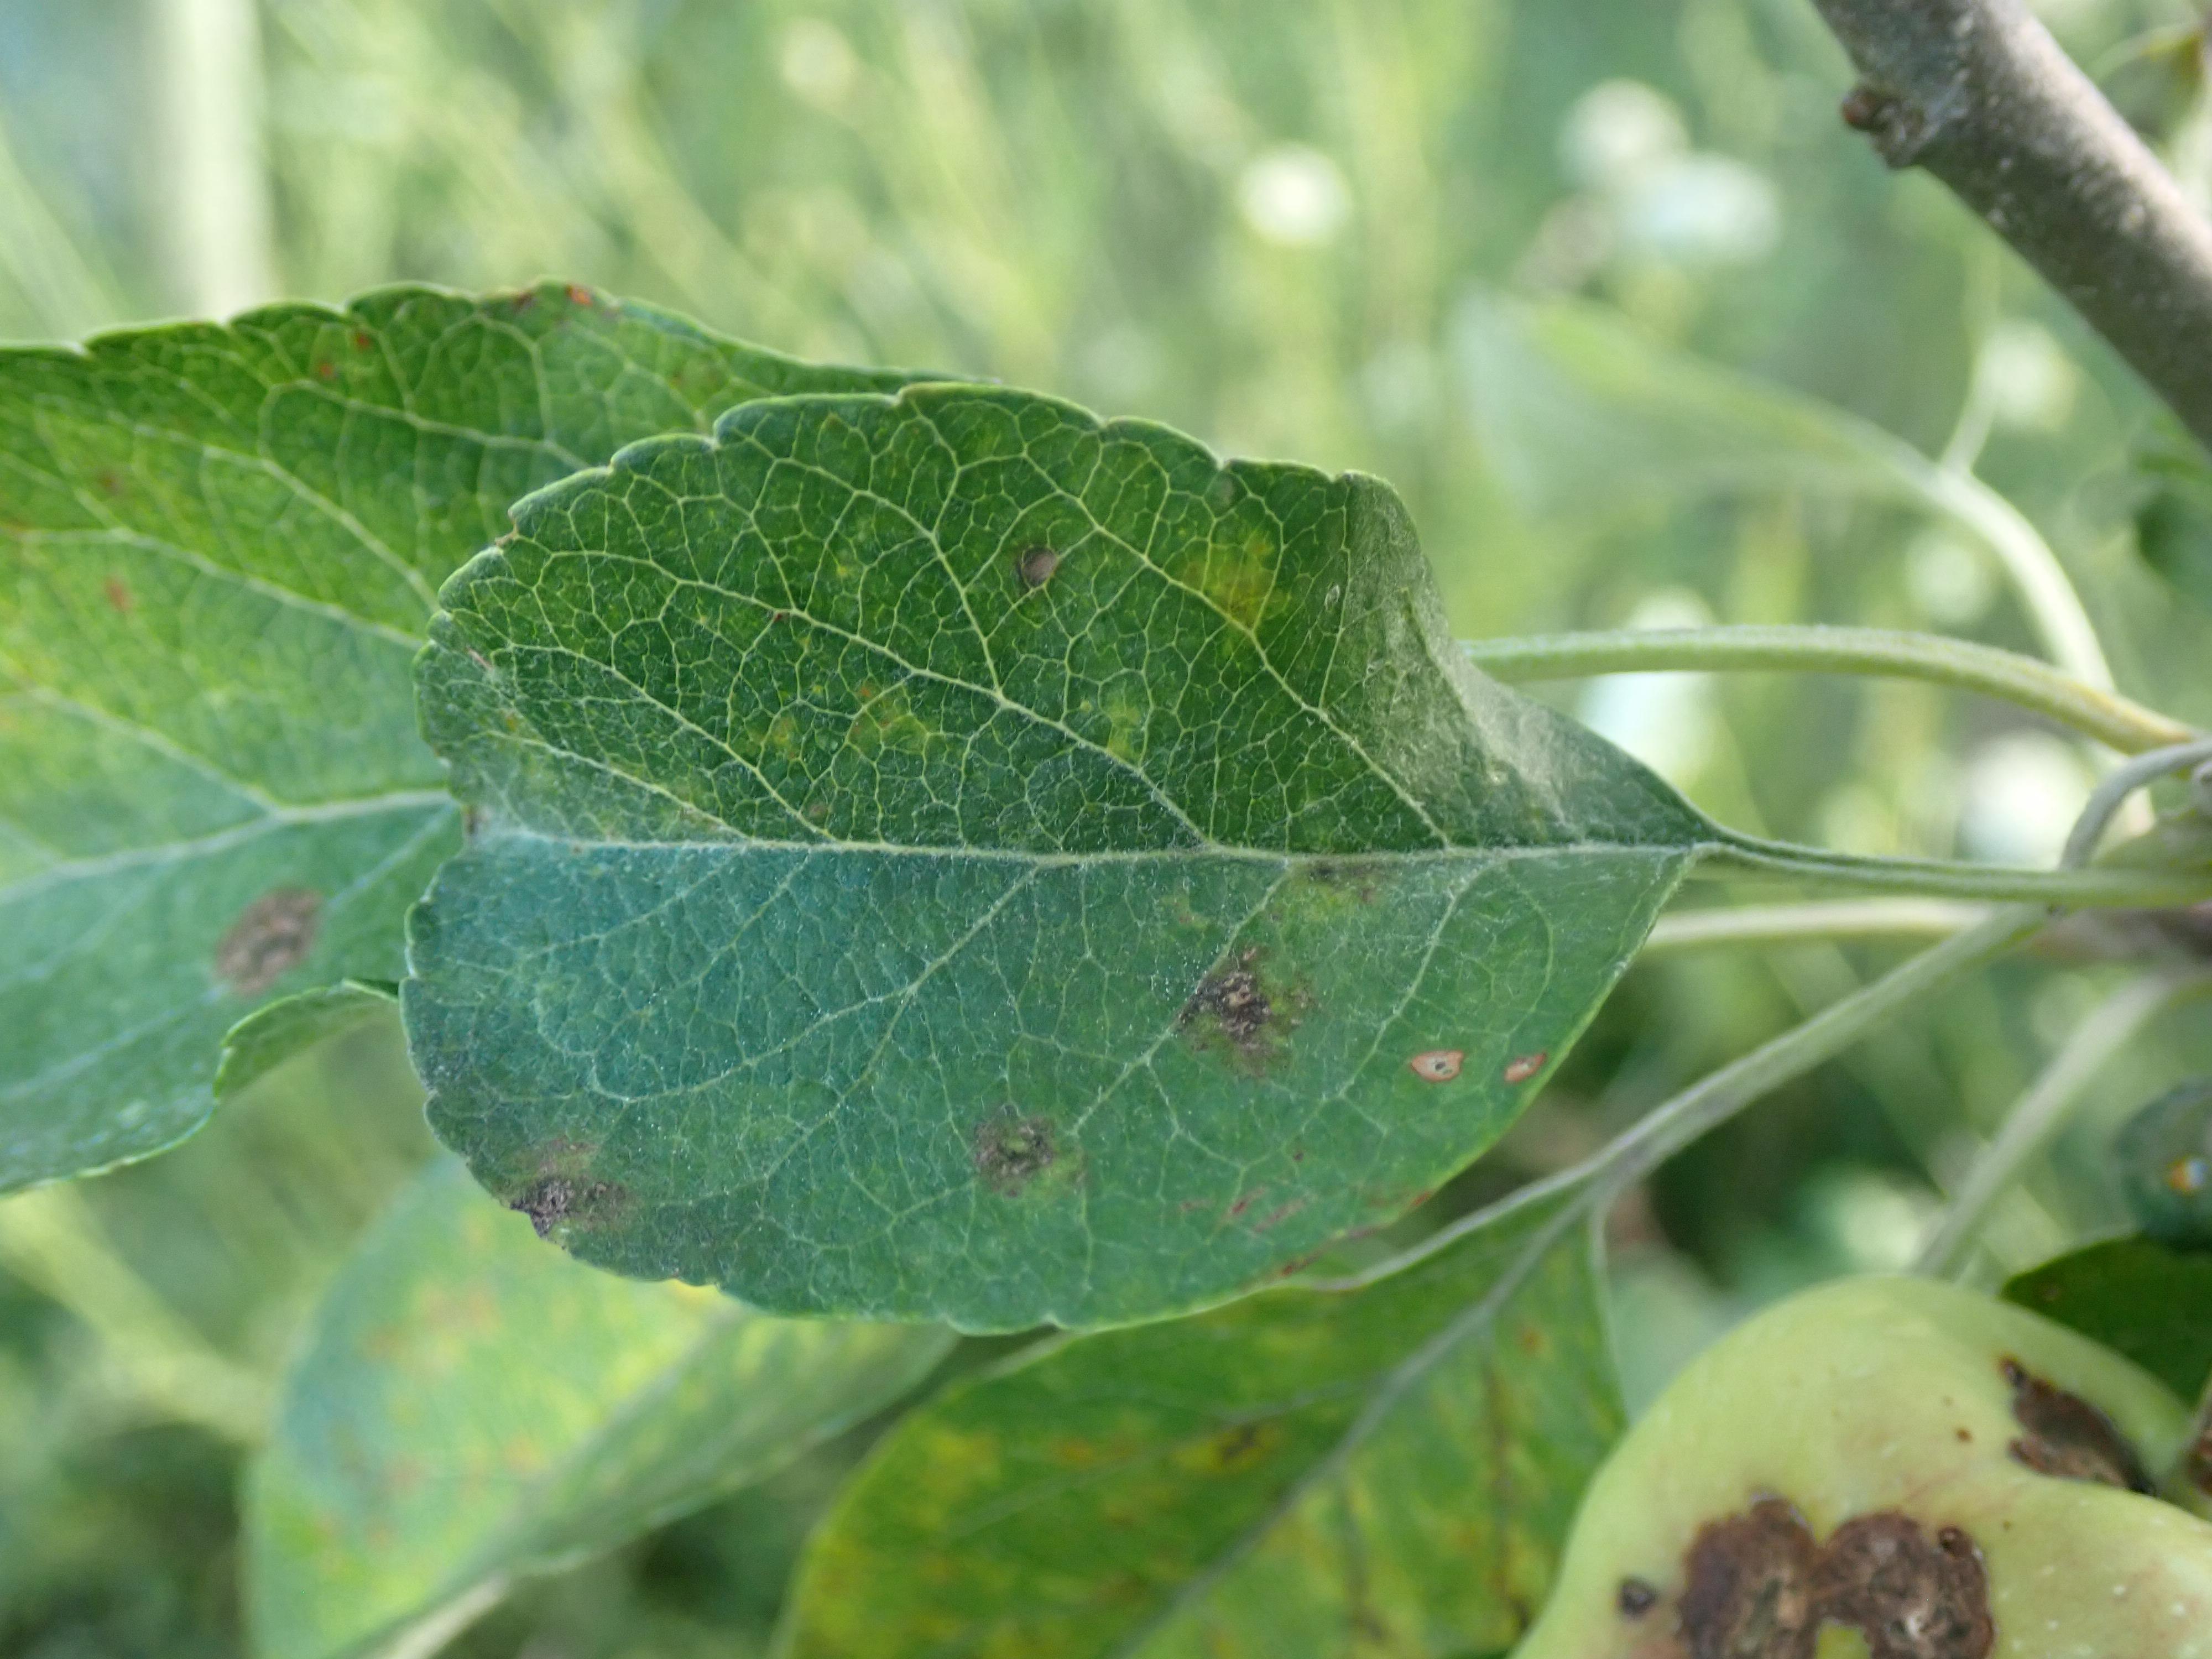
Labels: scab